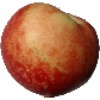
Label: nectarine